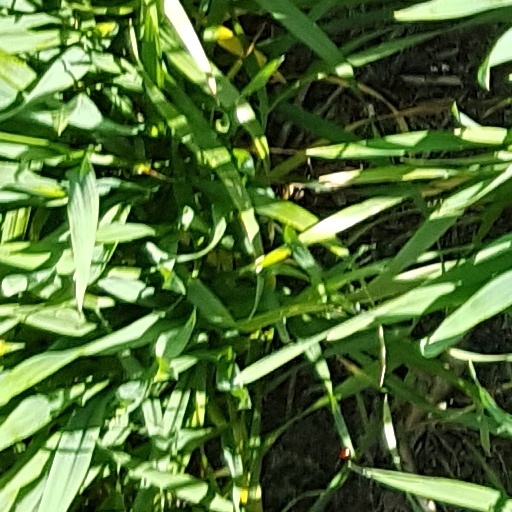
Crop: wheat